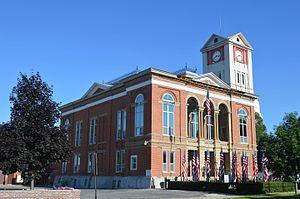
La ville de Rushville est le siège du comté de Schuyler, dans l'Illinois, aux États-Unis.